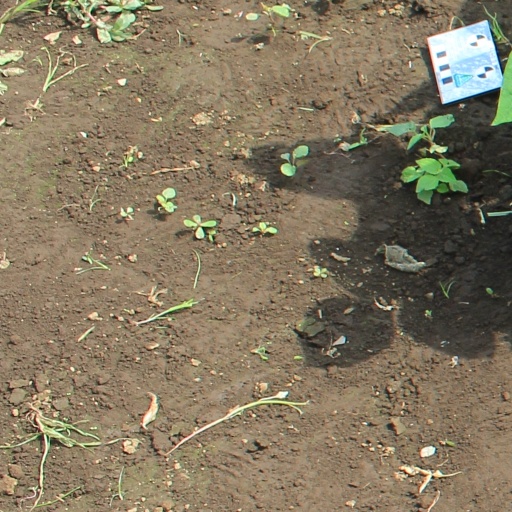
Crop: soybean